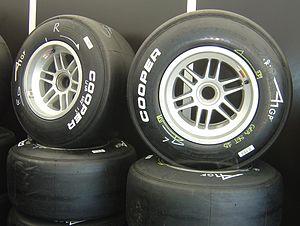
Cooper Tire & Rubber Company est une compagnie américaine, fondée en 1913, spécialisée dans la conception, la fabrication et la vente de pneus. Son siège est à Findlay, Ohio, et, avec une soixantaine d'usines, ateliers, et bureaux dans le monde, la firme emploie 12 890 personnes.